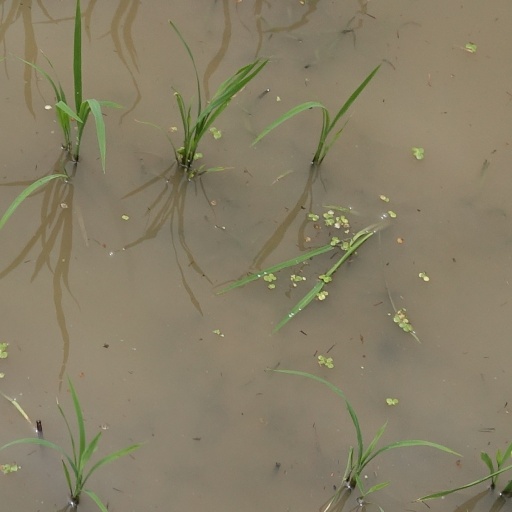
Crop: rice